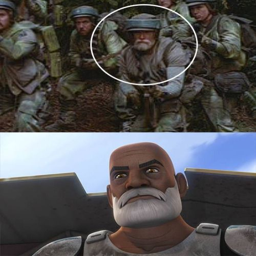
it 's true , all of it .